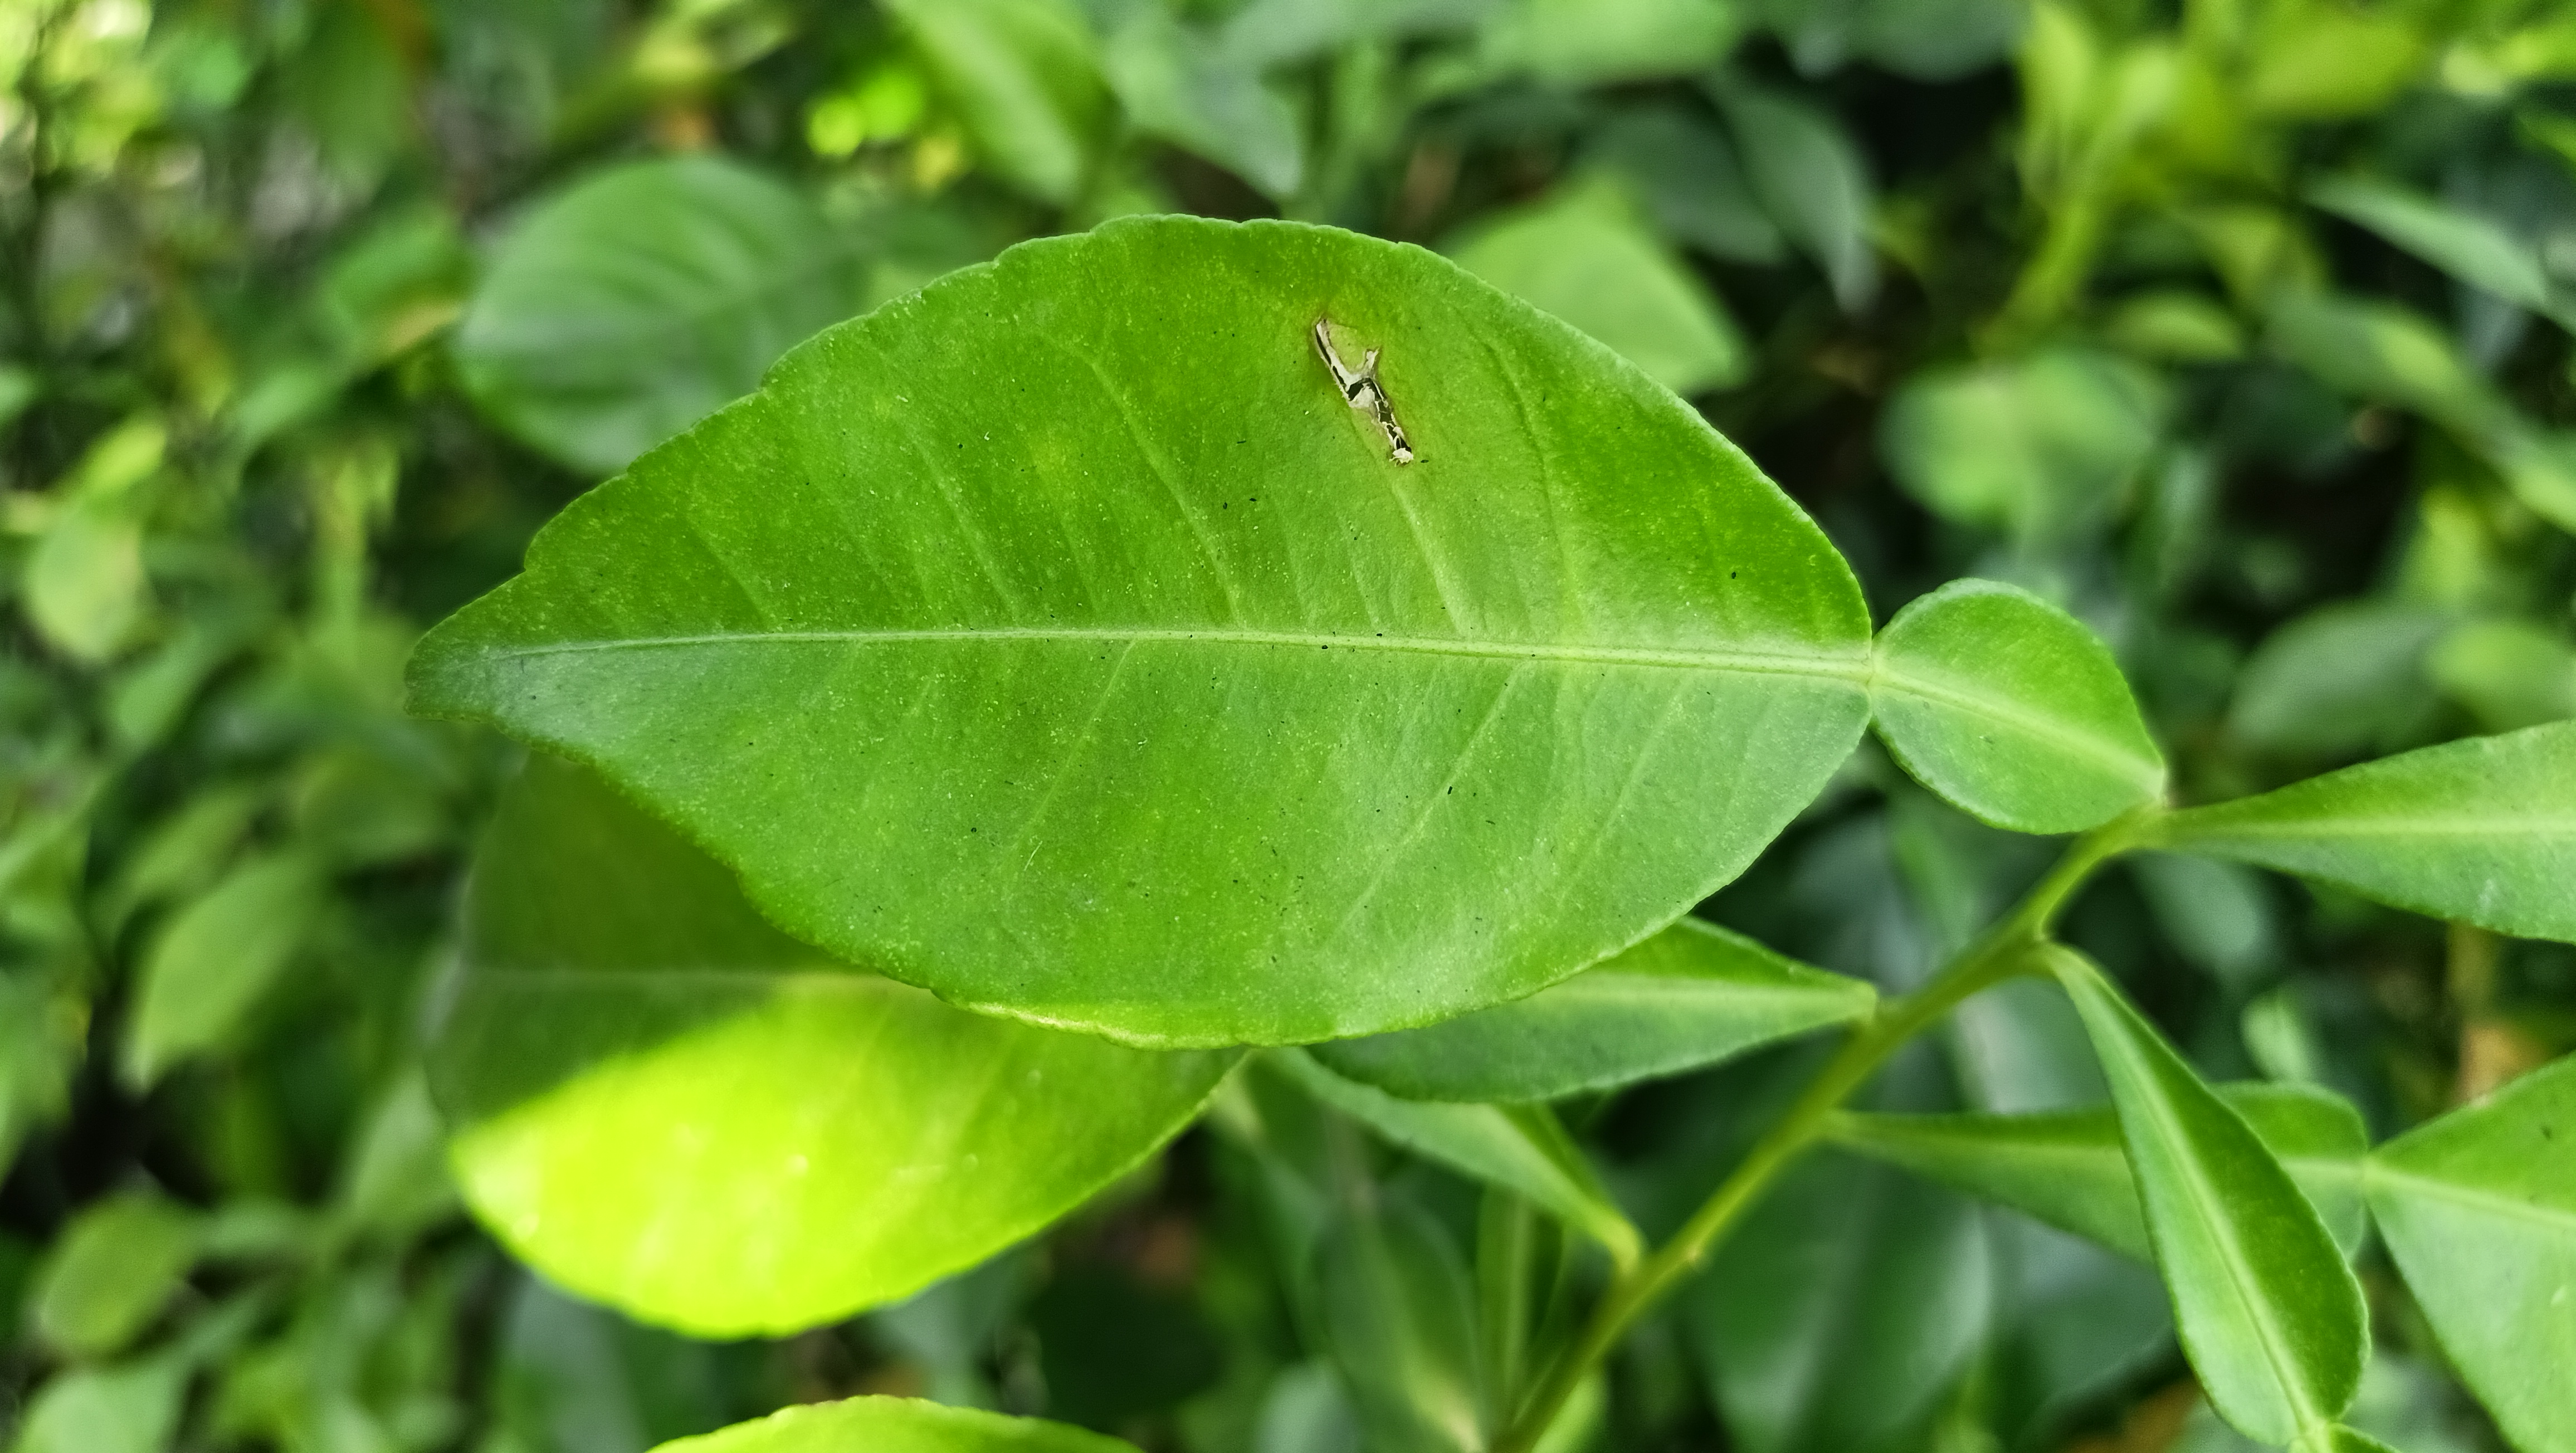
Mandarin leaf variety: Nagpuri